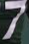
Number: 7